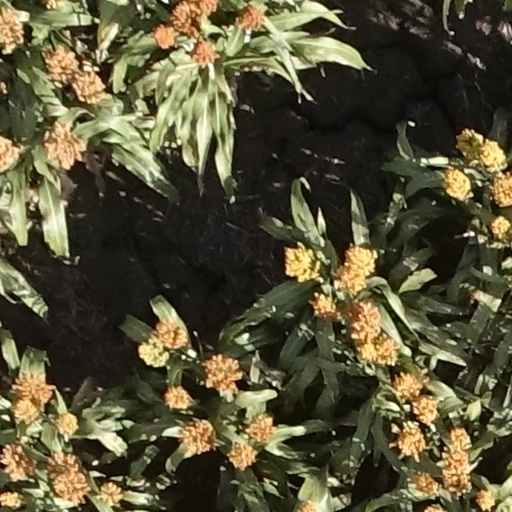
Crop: sorghum